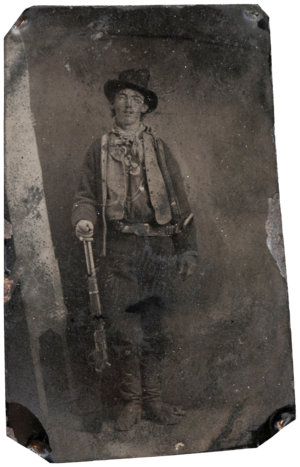
Cette liste rassemble les photographies les plus chères du monde début 2018. Les prix sont donnés en dollars américains